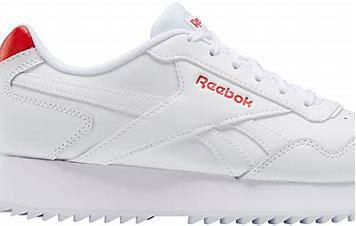
Brand: Reebok
Model: Royal Glide